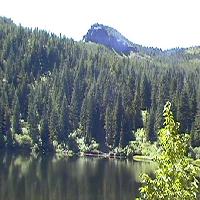
Weather: cloudy or overcast